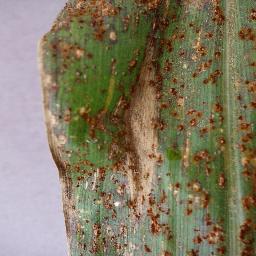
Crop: corn
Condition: (maize)_northern_blight